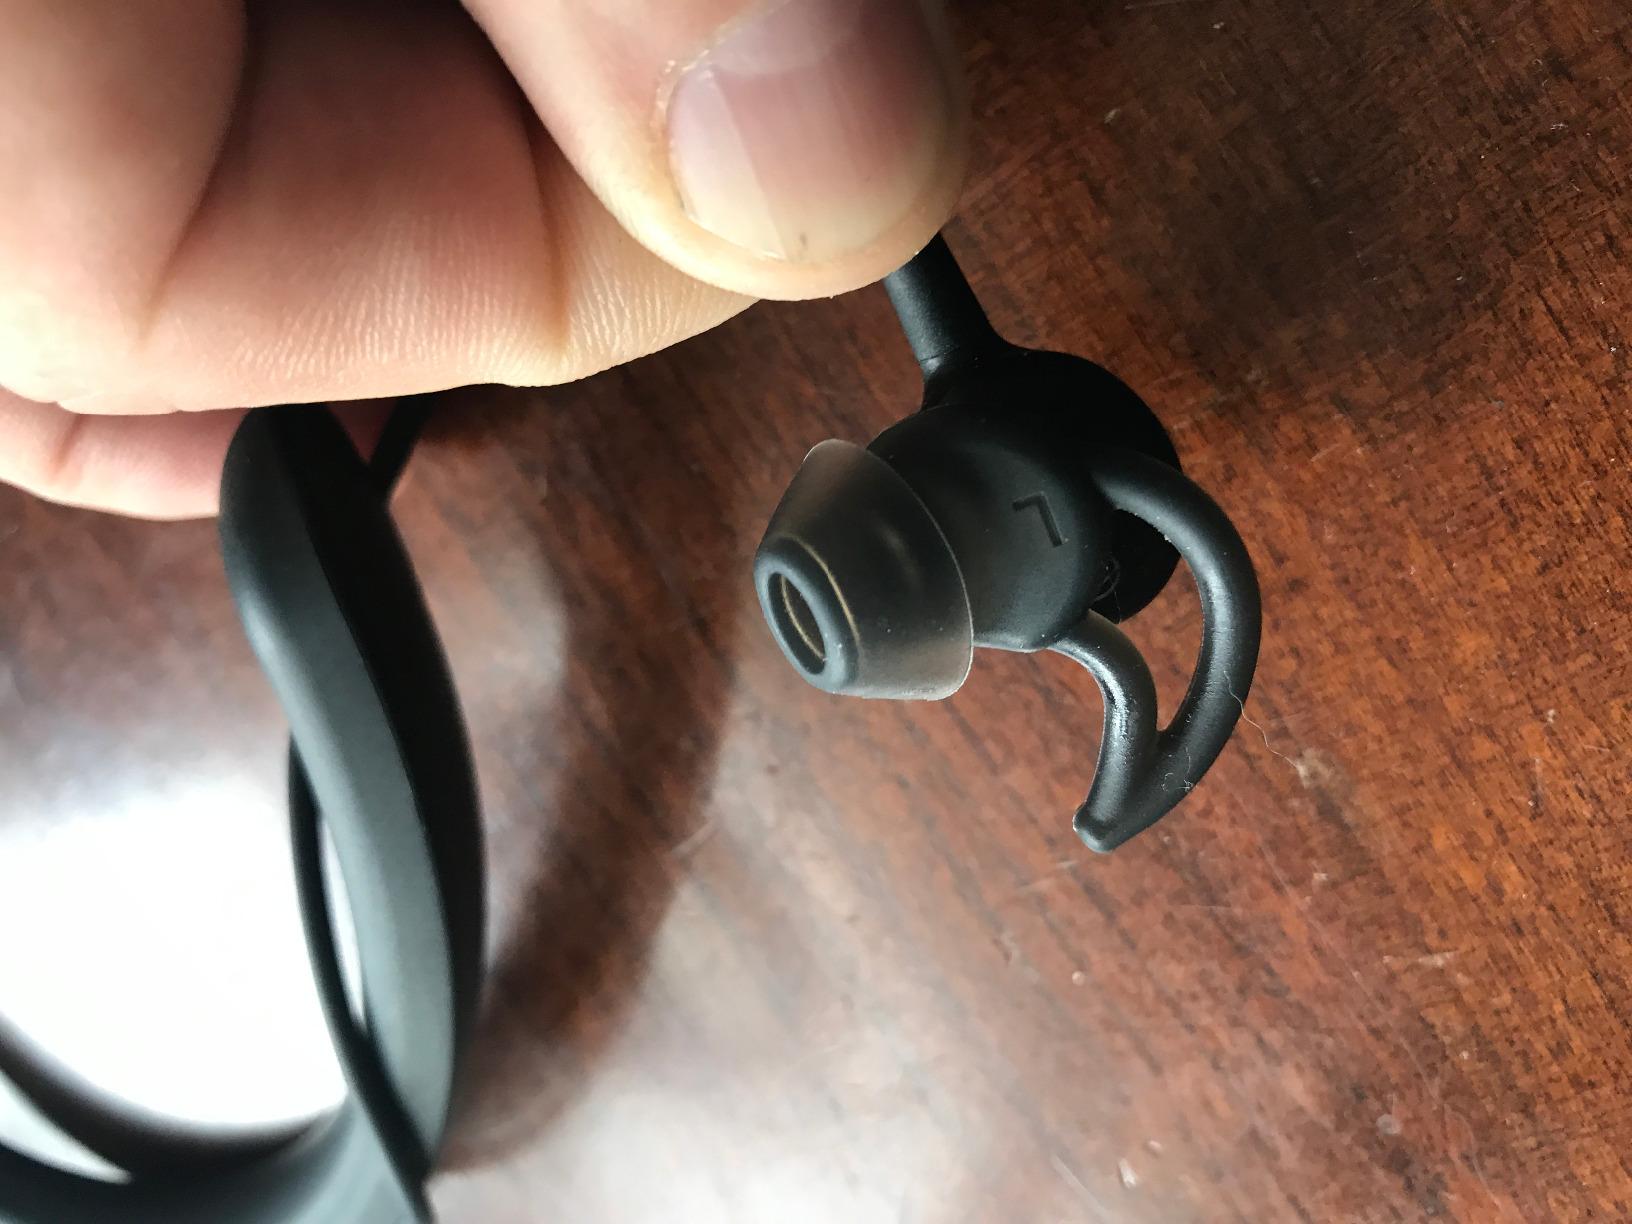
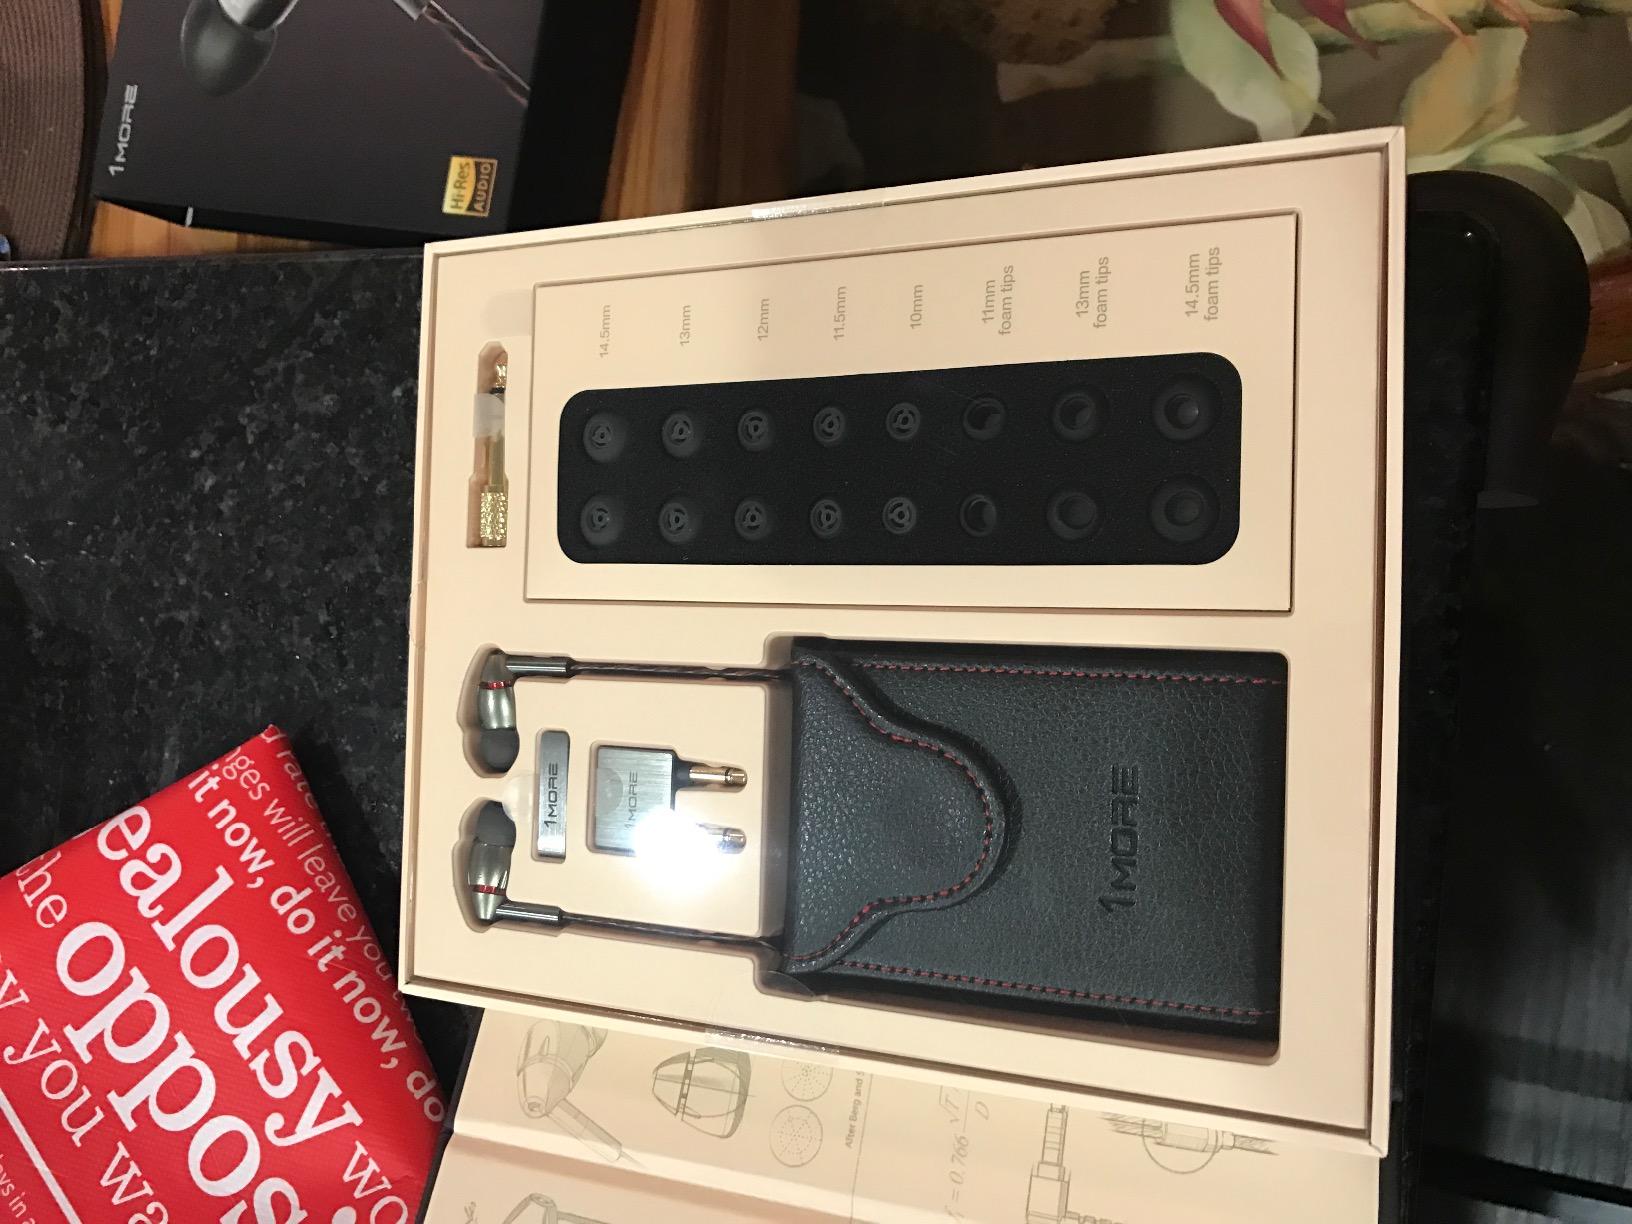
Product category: headphones
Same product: no